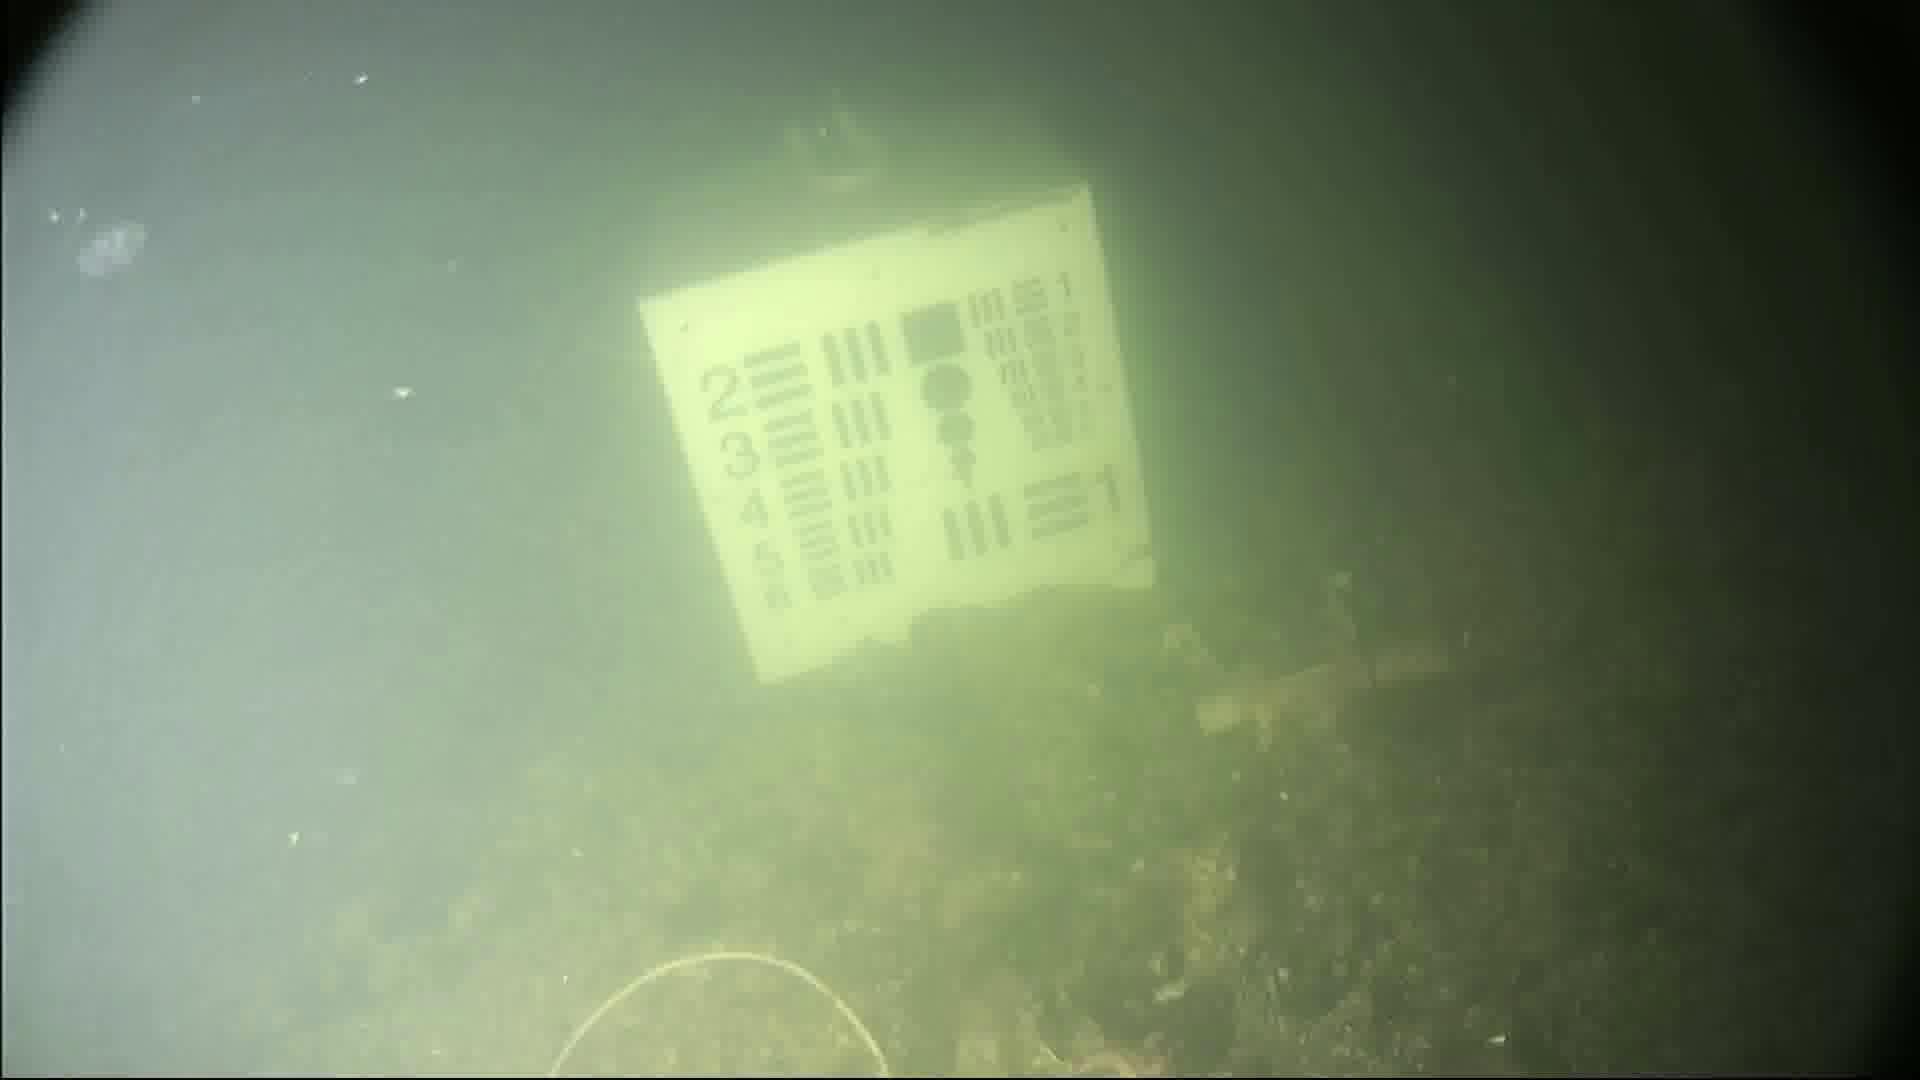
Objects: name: jellyfish